Sleep and memory

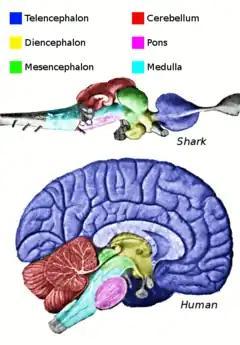
Vertebrate brain regions

Walker and Stickgold hypothesized that after initial memory acquisition, sleep reorganizes memory representation at a macro-brain systems level. Their experiment consisted of two groups; the night-sleep group was taught a motor sequence block tapping task at night, put to sleep and then retested 12 hours later. The day-wake group was taught the same task in the morning and tested 12 hours later with no intervening sleep. FMRI was used to measure brain activity during retest. Results indicated significantly fewer errors/sequence in the night-sleep group compared to the day wake group. FMRI output for the night-sleep group indicated increased activation in the right primary motor cortex/M1/Prefrontal Gyrus (contra lateral to the hand they were block tapping with), right anterior medial prefrontal lobe, right hippocampus (long-term memory, spatial memory), right ventral striatum (olfactory tubercle, nucleus accumbens), as well as regions of the cerebellum (lobules V1, V11). In the day-wake group, fMRI showed "decreased" signal activation bilaterally in the parietal cortices (integrates multiple modalities), in addition to the left insular cortex (regulation of homeostasis), left temporal pole (most anterior of temporal cortex), and the left inferior fronto-polar cortex. Previous investigations have shown that signal increases indicate brain plasticity. The increased signal activity seen in M1 after sleep corresponds to increased activity in this area seen during practice; however, an individual must practice for longer periods than they would have to sleep in order to obtain the same level of M1 signal increases. Therefore, it is suggested that sleep enhances the cortical representation of motor tasks by brain system expansion, as seen by increased signal activity.